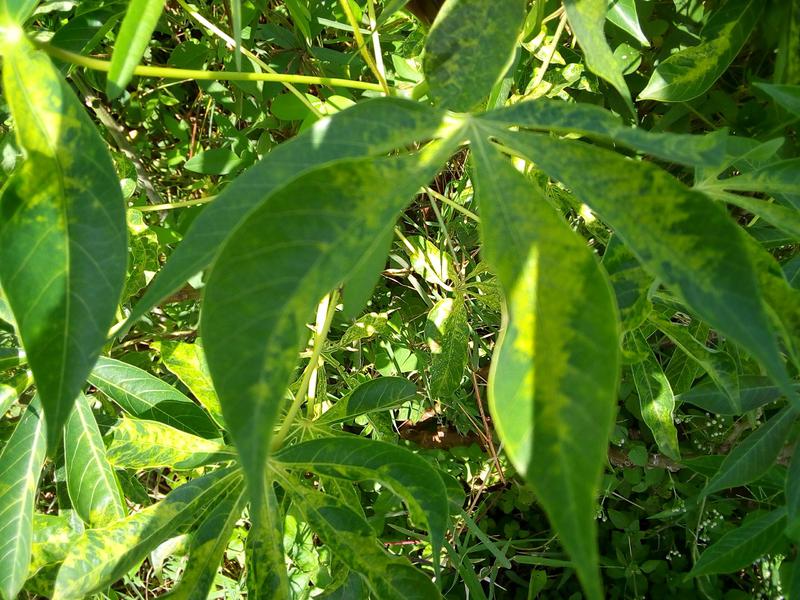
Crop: cassava
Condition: mosaic_disease